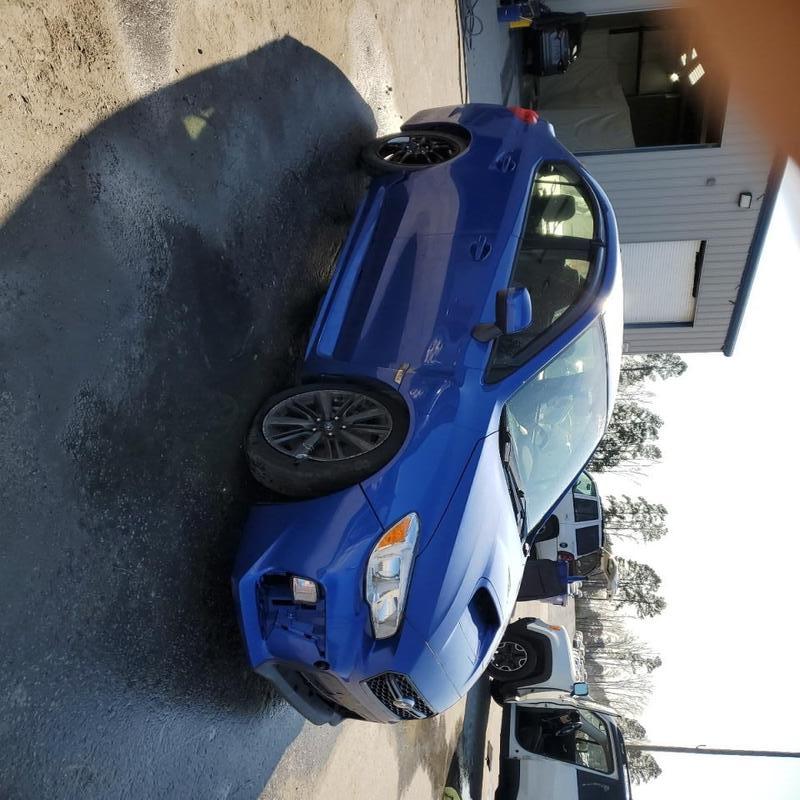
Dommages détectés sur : pare-choc avant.
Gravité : mineur